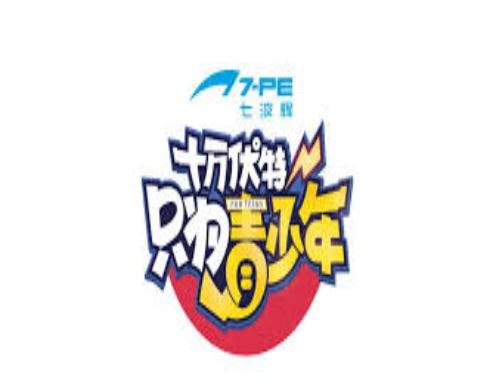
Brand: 7-PE
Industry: Clothes